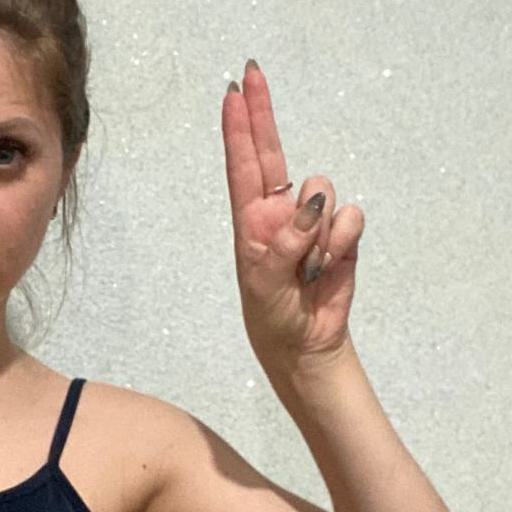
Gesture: two_up